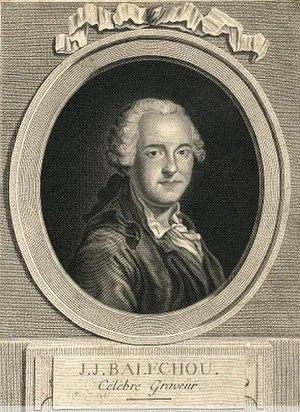
Jean-Joseph Balechou (1715-1764)
Jean-Joseph Balechou, né à Arles le 11 juillet 1715 et mort à Avignon le 8 août 1764, est un graveur français.